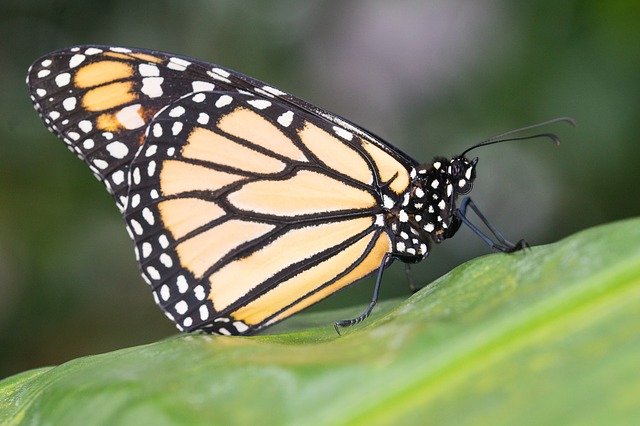
Label: butterfly